Sacred Heart Church, Dangriga

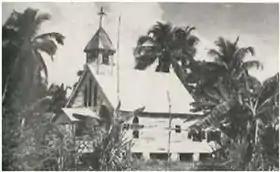
1871 church, as seen in 1945

In 1862 Jesuit Fr. Genon was covering Stann Creek from Punta Gorda. Then in 1867 Jesuit Fr. Brindisi built the first Catholic rectory and church in Stann Creek. In 1871 he built a better church “with pillars and naves and a goodly size”, and had the assistance of a diocesan missionary priest Leon Maclluchet from 1874 to 1879. In 1877 Fr. Alfonso Parisi replaced Fr. Brindisi. He built a school in Stann Creek and a new chapel at Mullins River.